Radiosoul

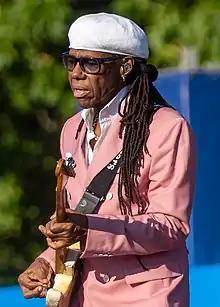
Nile Rodgers was cited by Templeman as one of the main inspirations for "Radiosoul"; the two artists first met in 2021, and collaborated for the single "Just a Dance".

Sonically, "Radiosoul" was considered to be more experimental and adventurous than Templeman's previous album, "Mellow Moon", and his earlier works, which were mostly centered around indie pop; the various songs on the LP incorporate elements of indie rock, R&B, neo soul, disco, and jazz, among other genres. The artist himself described the project as "incohesively cohesive", while citing the likes of Stereolab, MGMT, Dua Lipa, Prince, Talking Heads, The Beatles, Todd Rundgren, David Bowie and Nile Rodgers—who he had first met with in 2021 and featured on the song "Just a Dance"—as his main inspirations for the album.